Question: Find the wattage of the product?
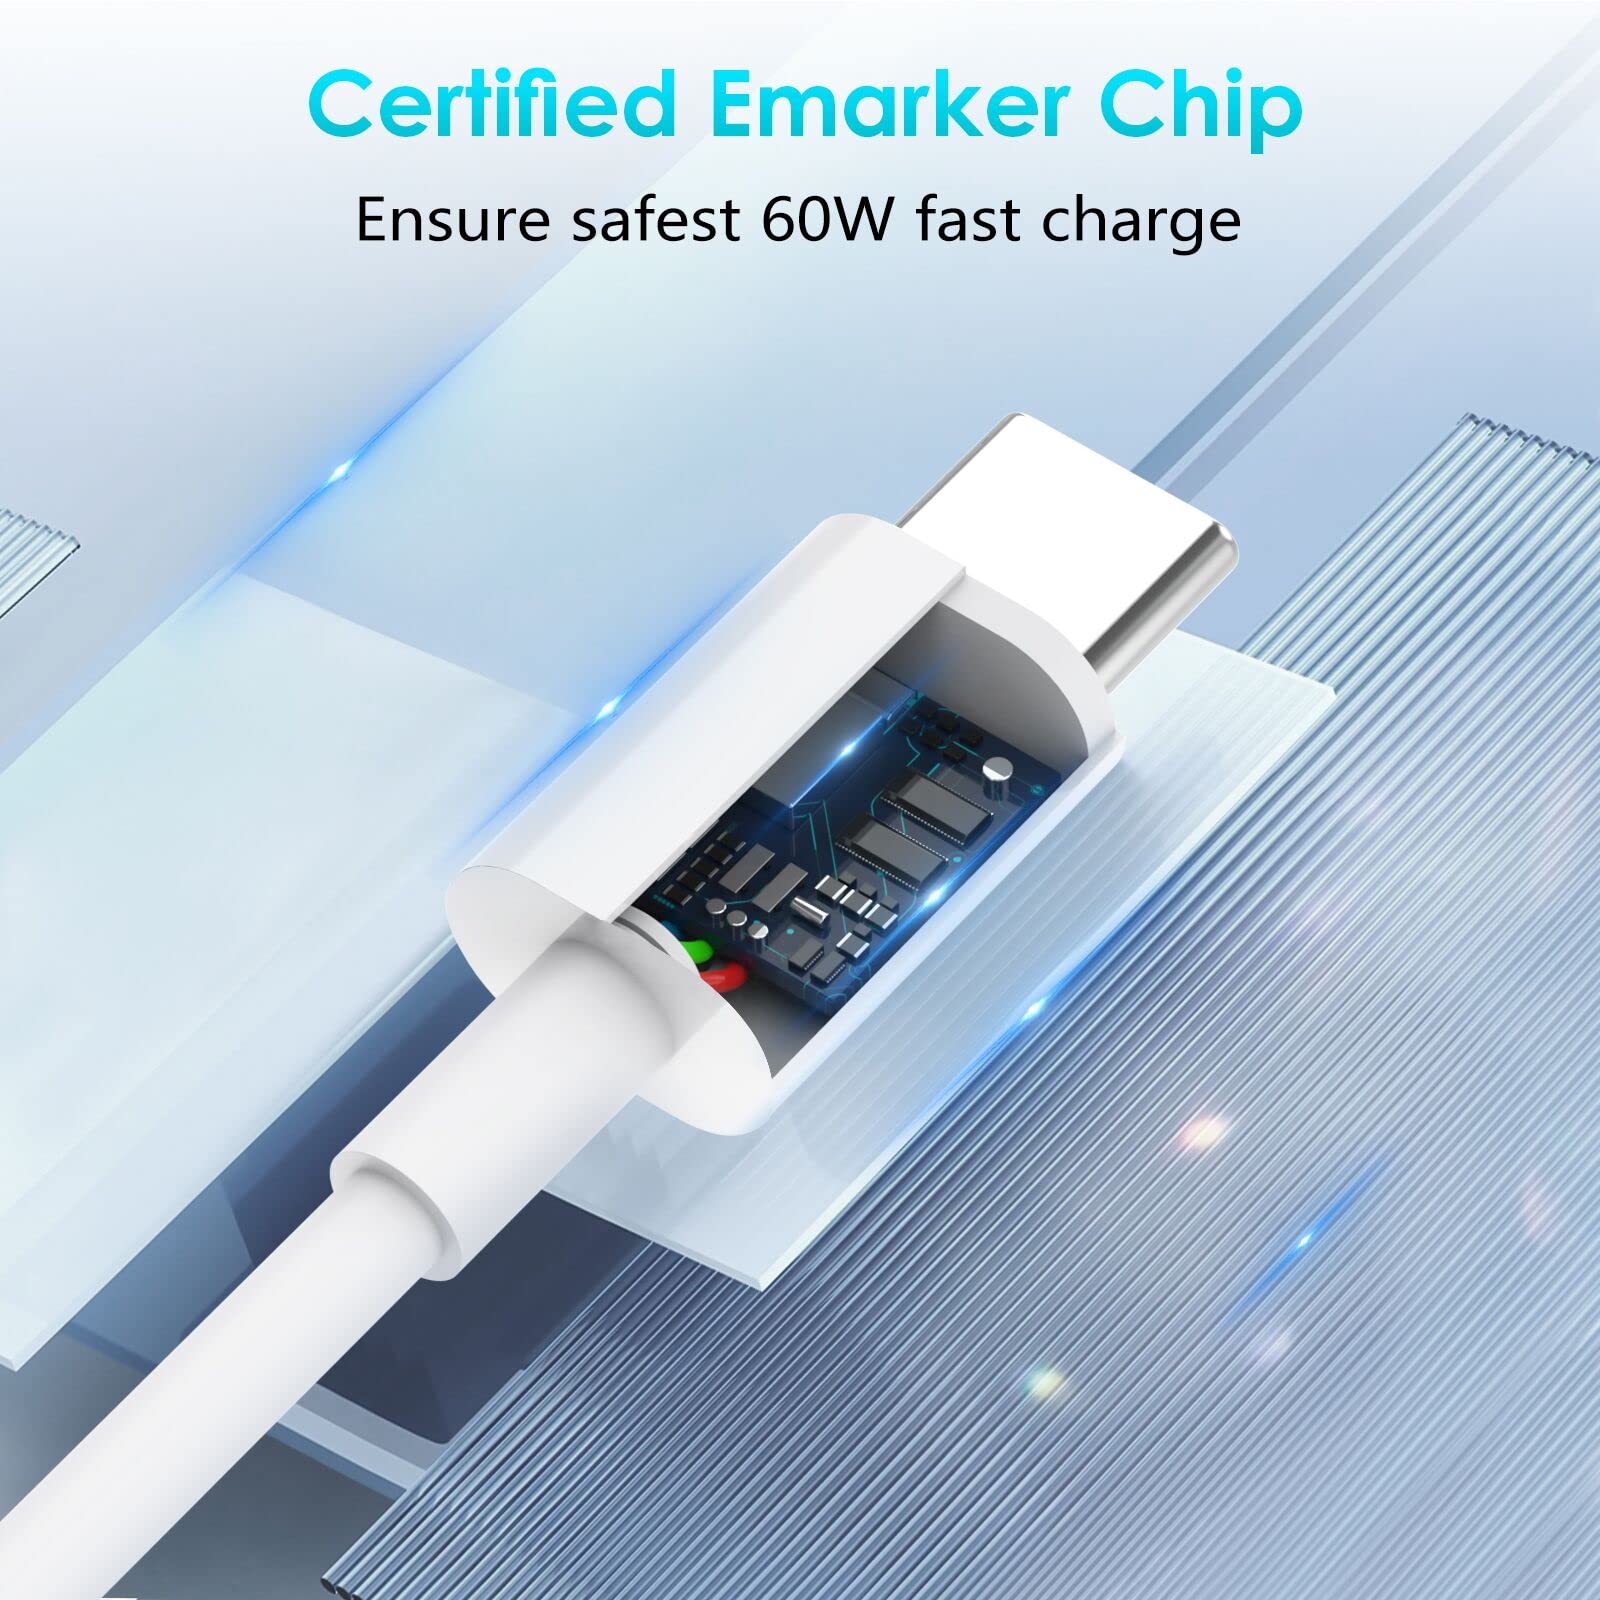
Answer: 60.0 watt